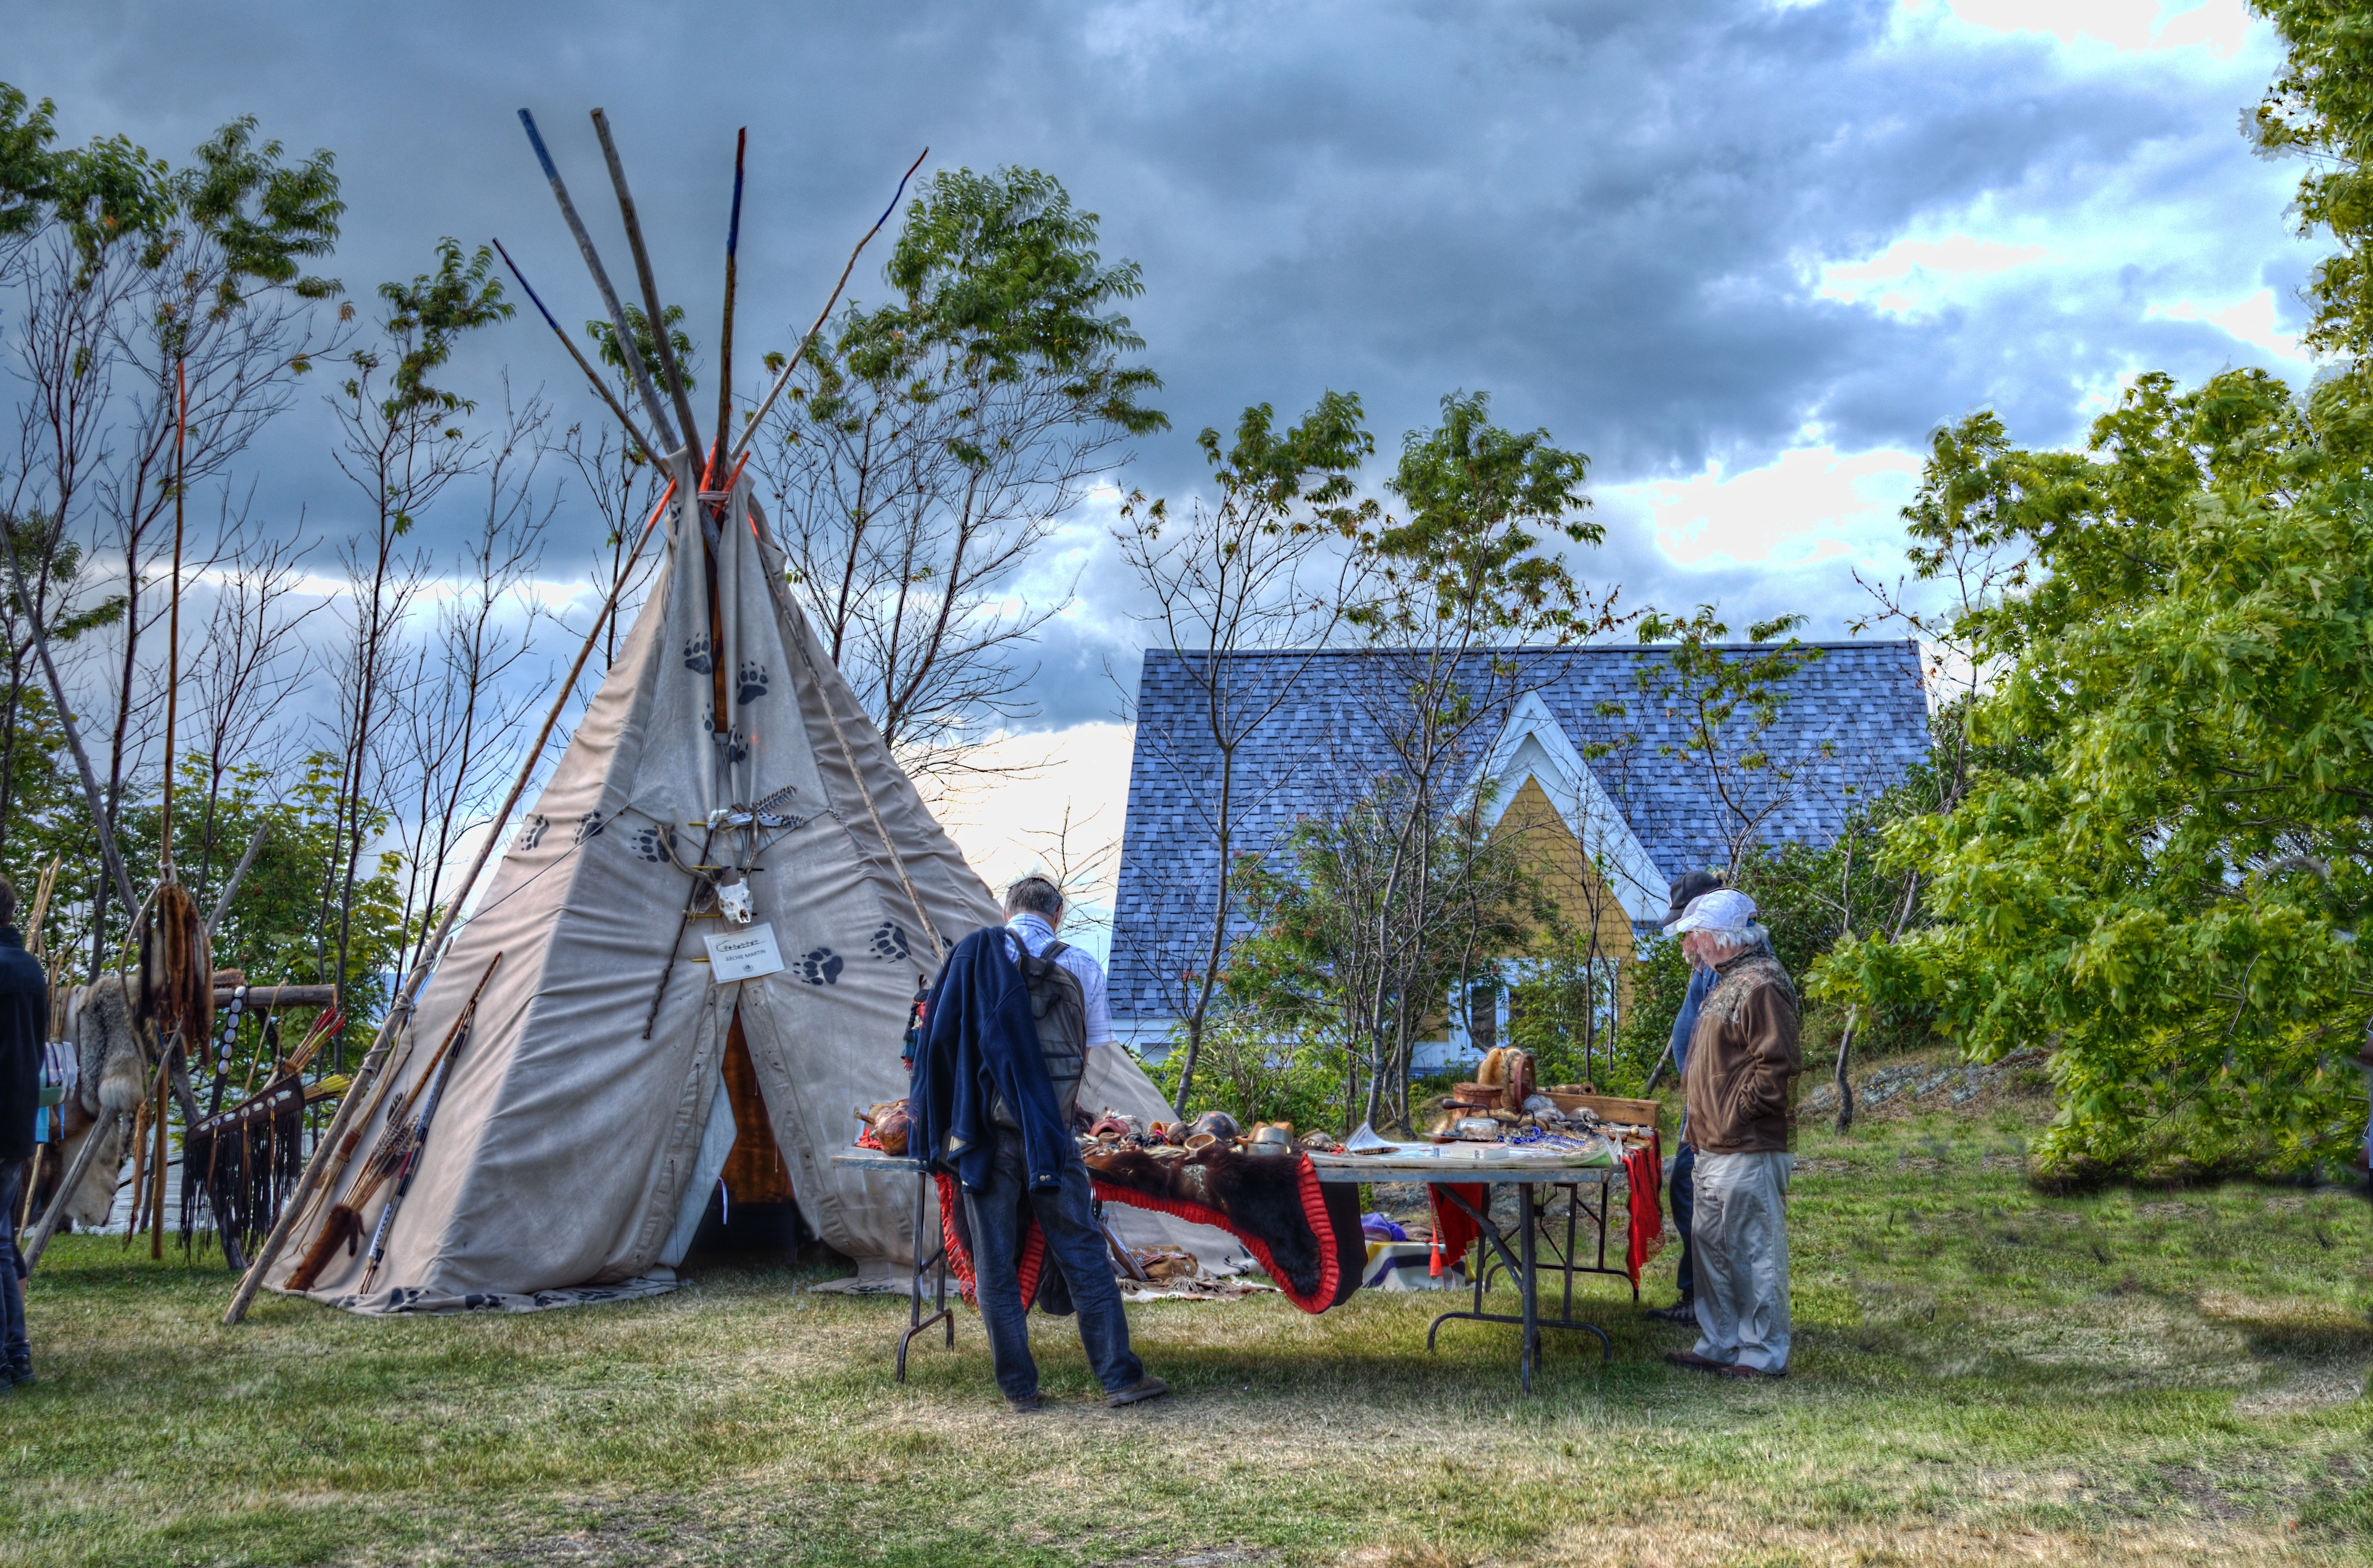
summer, leisure, tent, playground, indian, typical, tipi, pow wow, tepee, seler